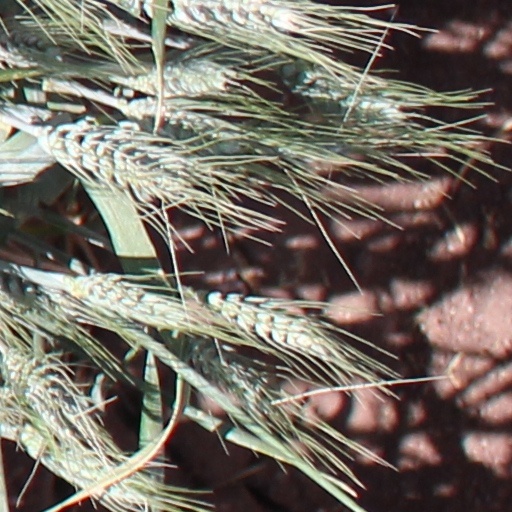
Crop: wheat